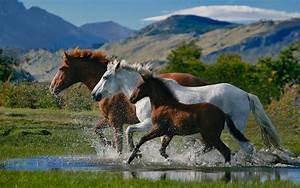
Label: horse